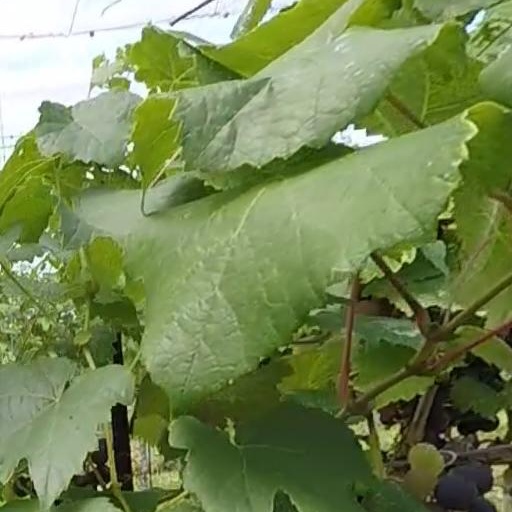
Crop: grape